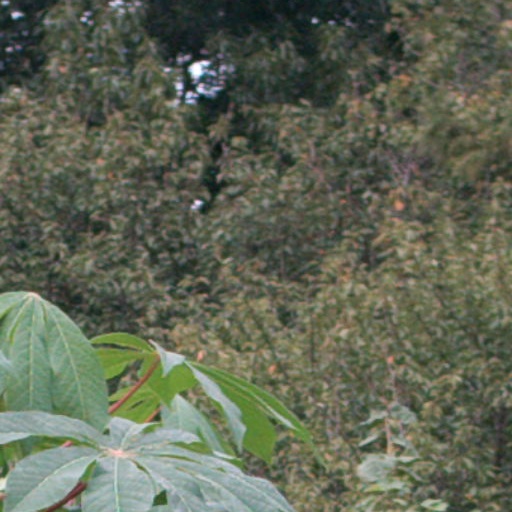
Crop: cassava